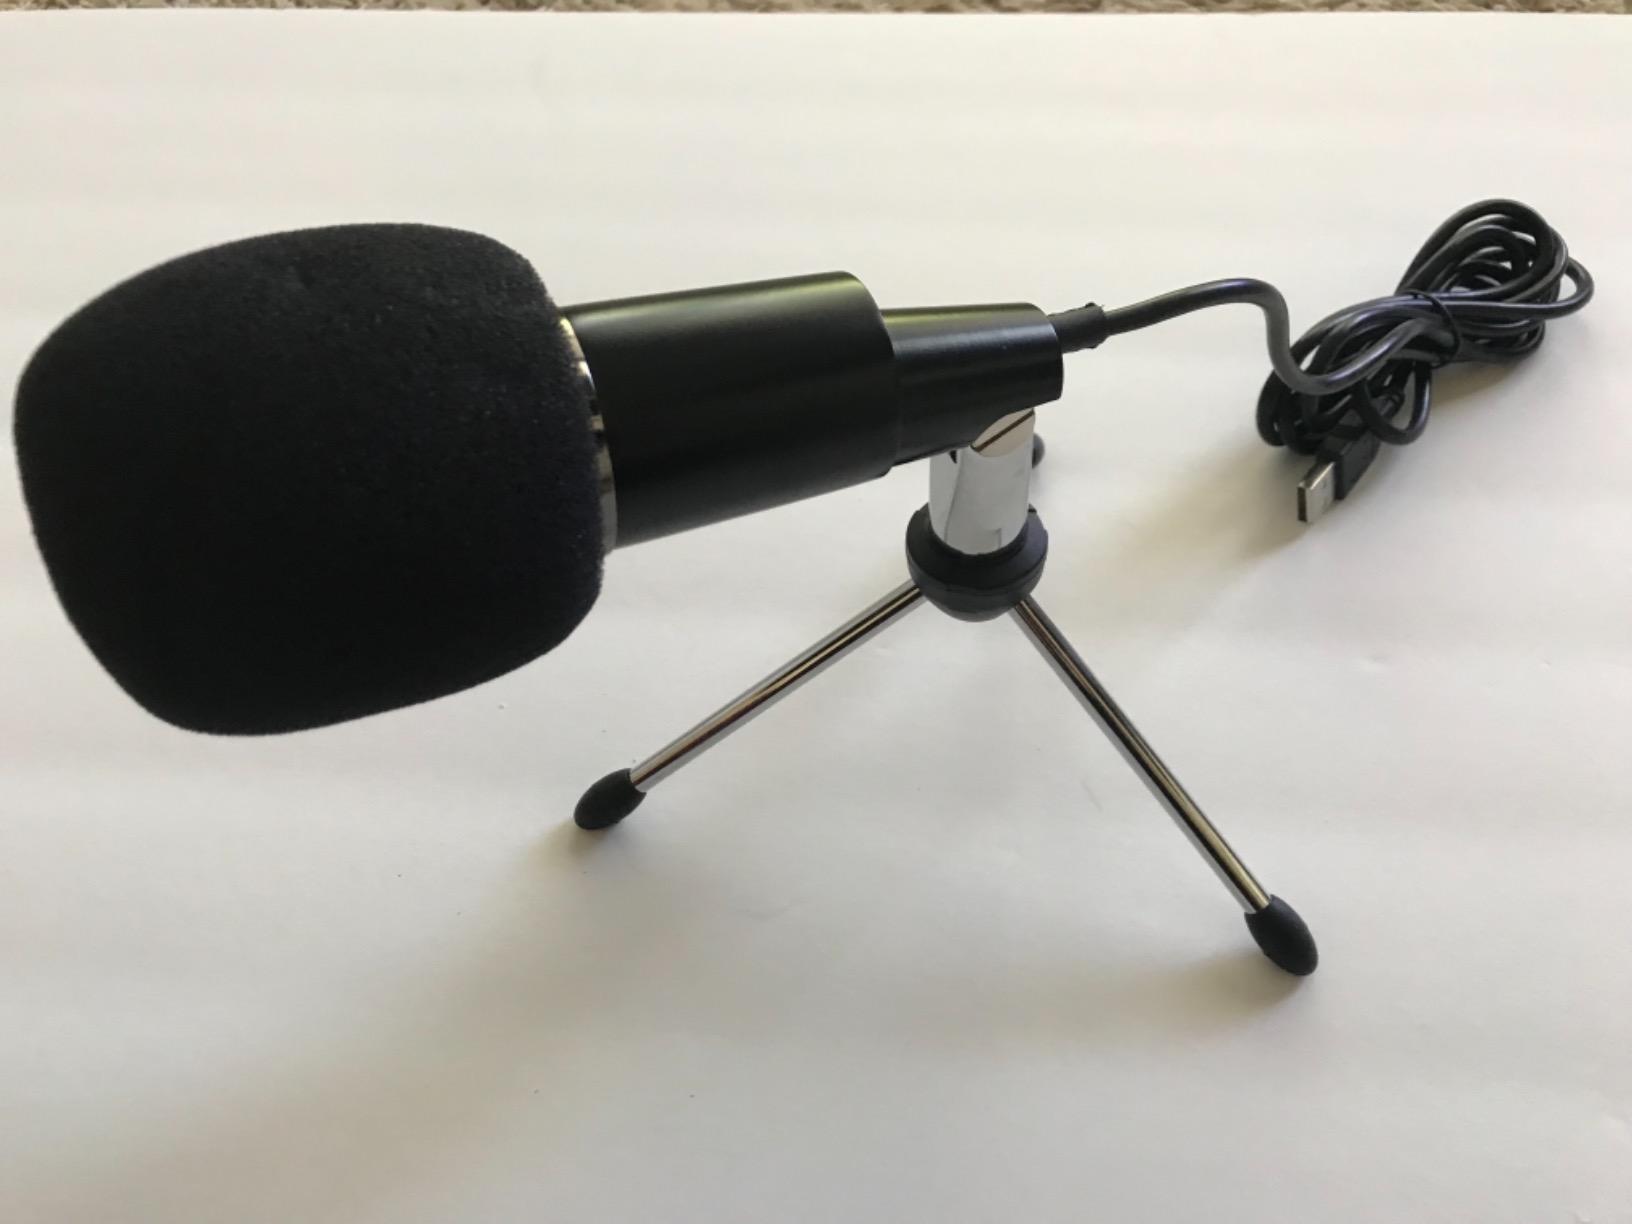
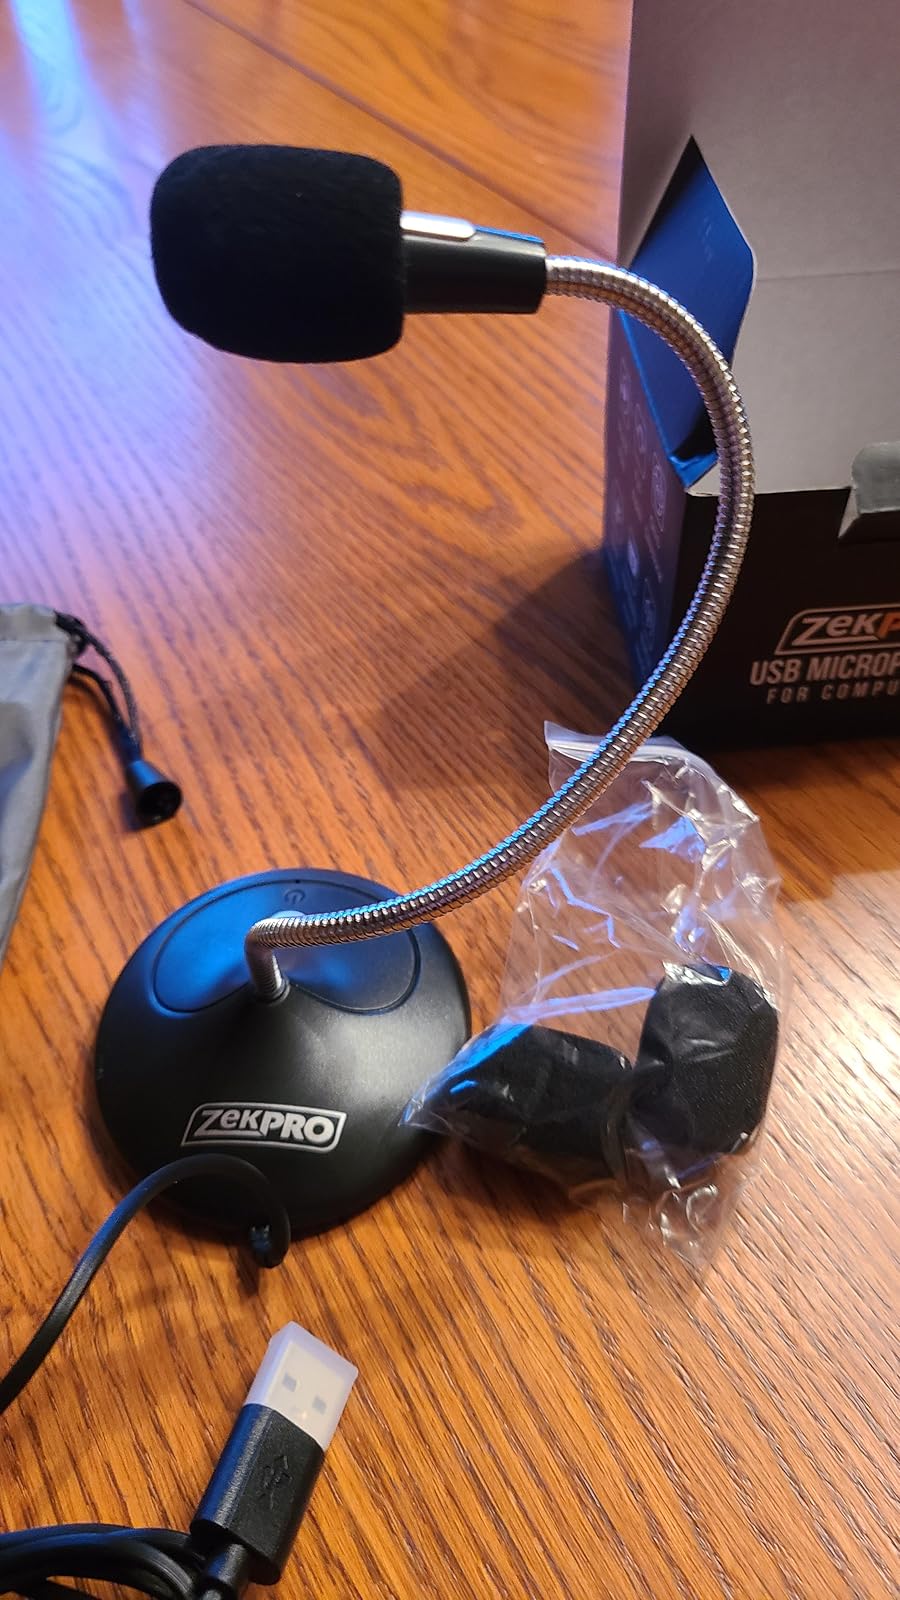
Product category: microphone
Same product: no